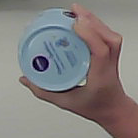
Product: nivea_baby